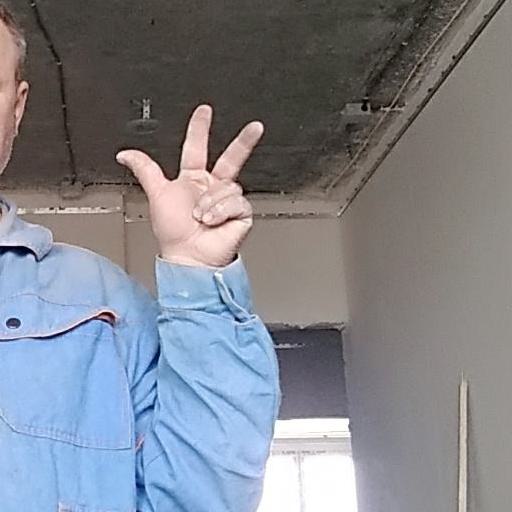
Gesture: three2